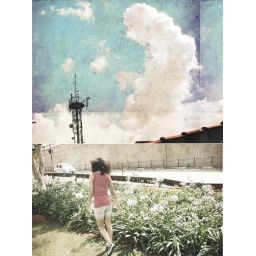
the sky above, the field below